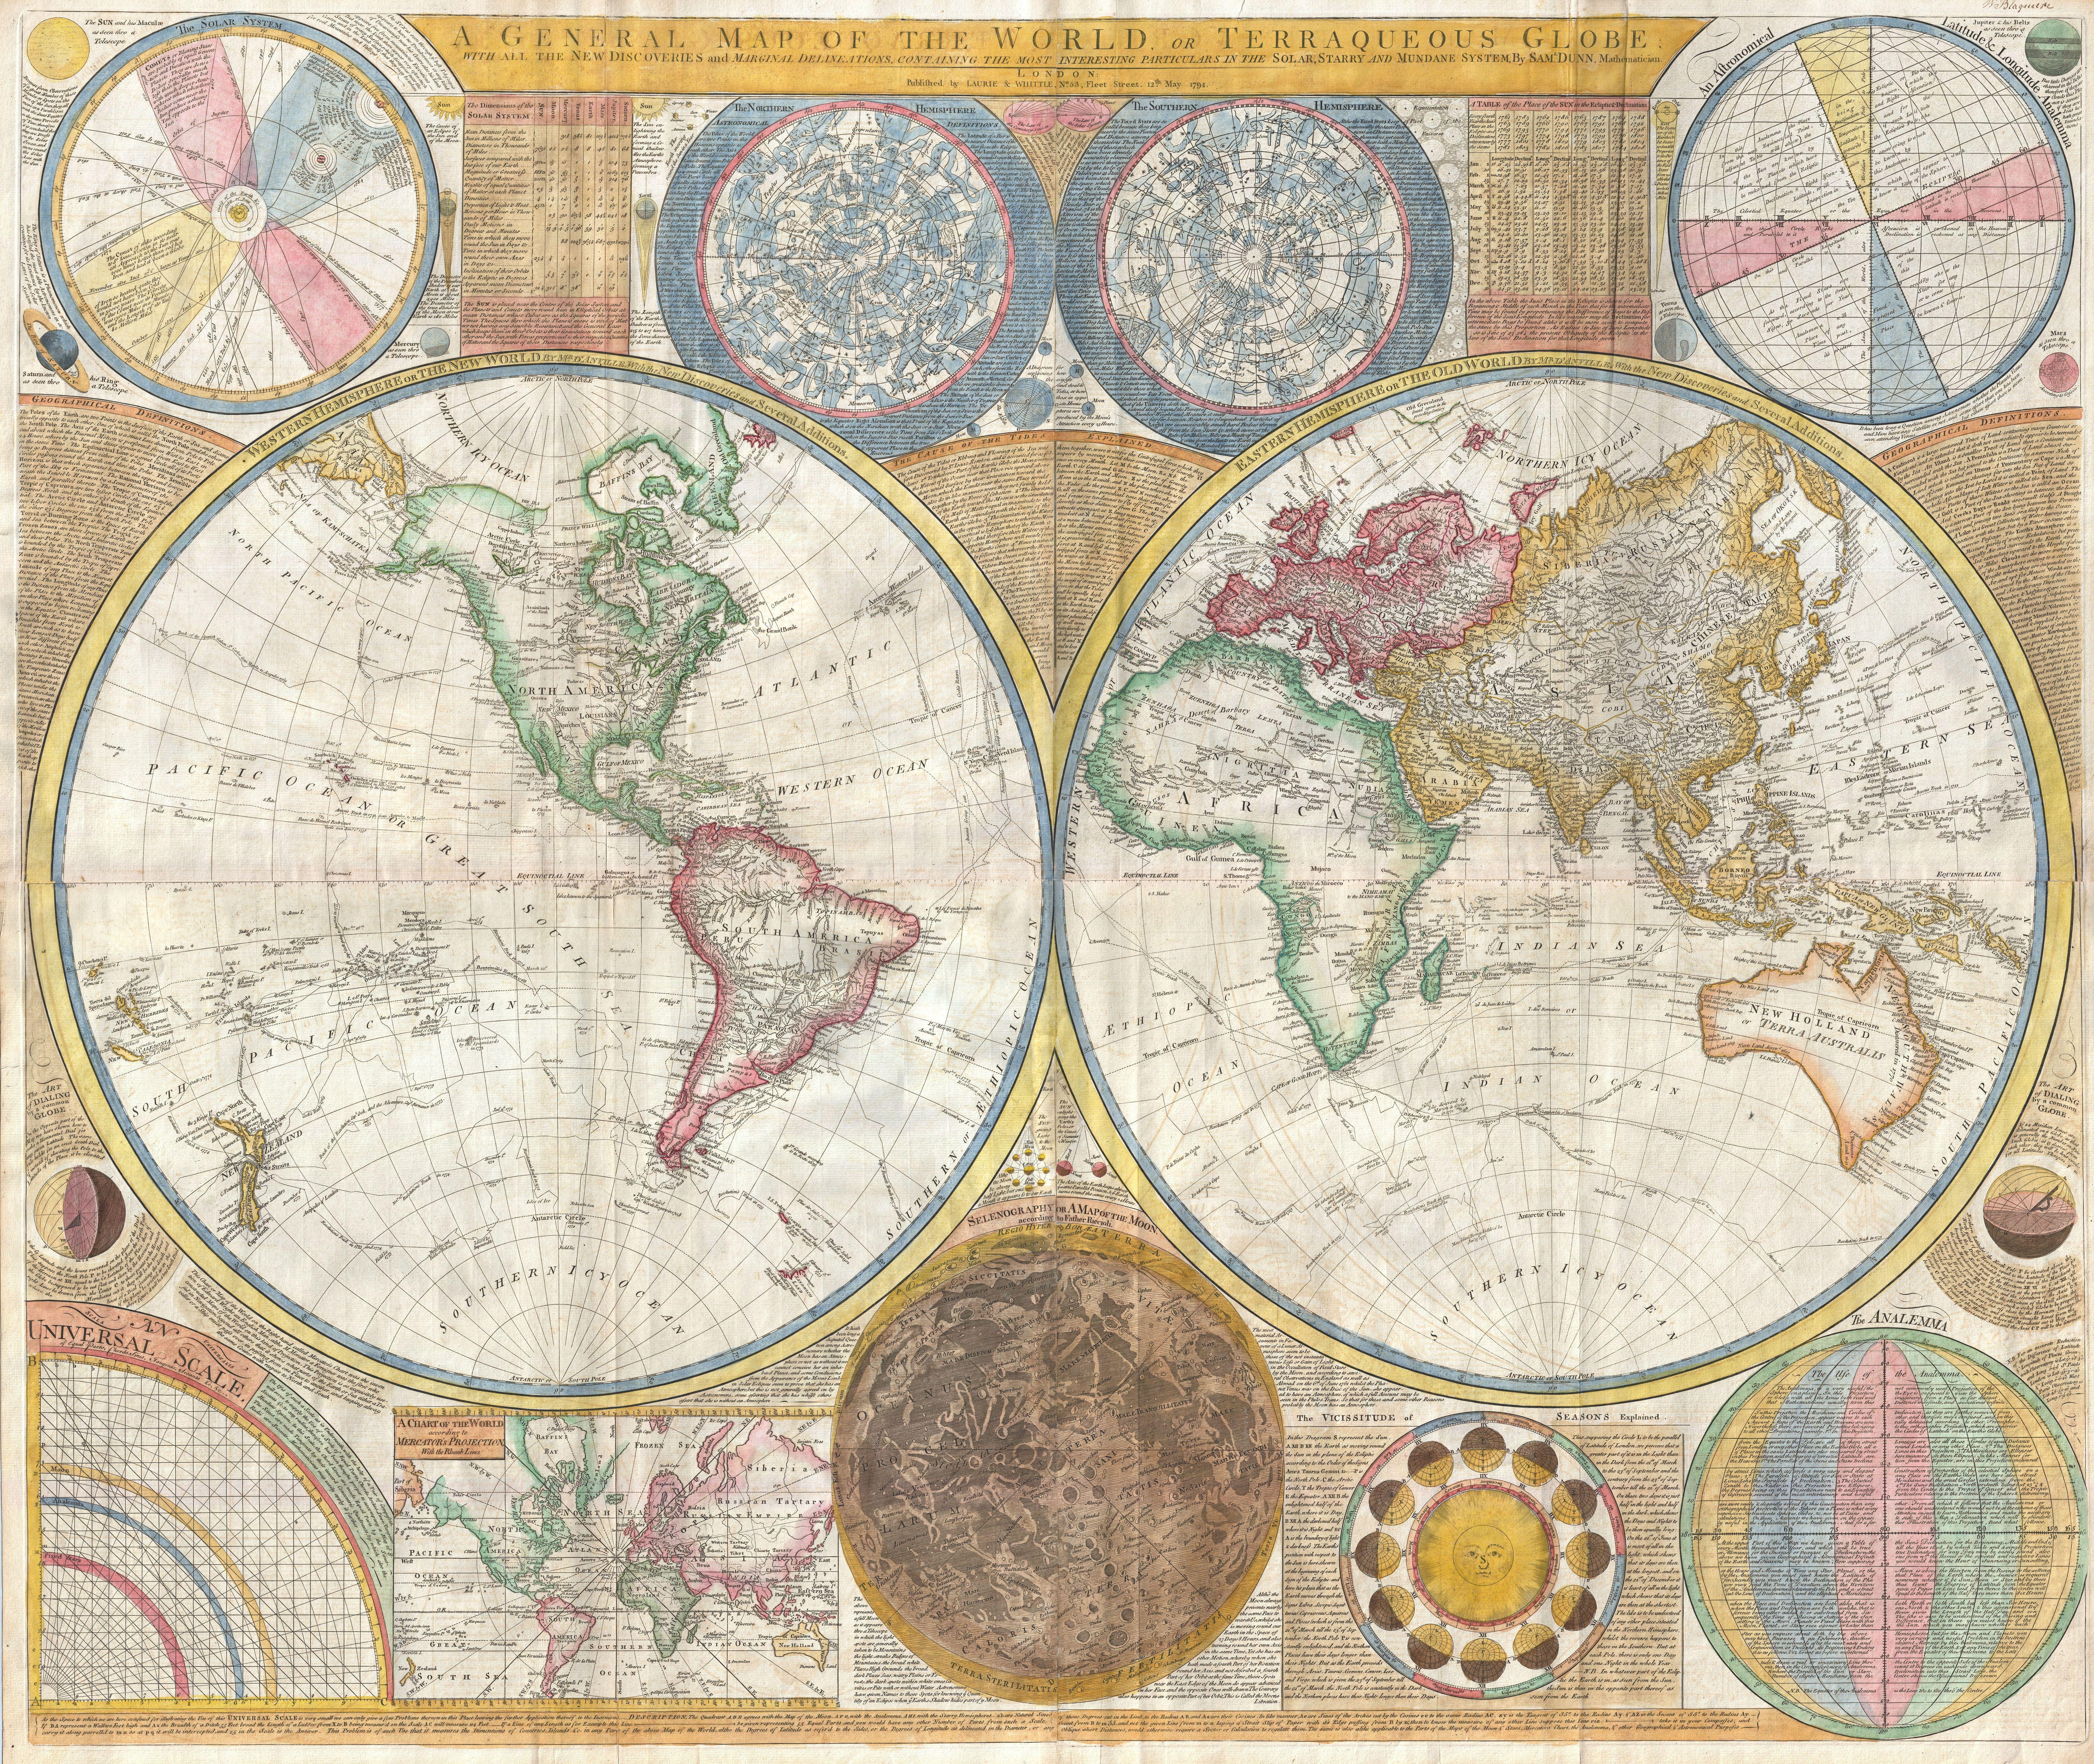
old, country, europe, pattern, africa, material, map, circle, globe, textile, art, international, drawing, design, mosaic, south america, tapestry, historically, global, drawn, flooring, map of the world, continents, needlework, 1794, samuel dunn, territories, amerkia